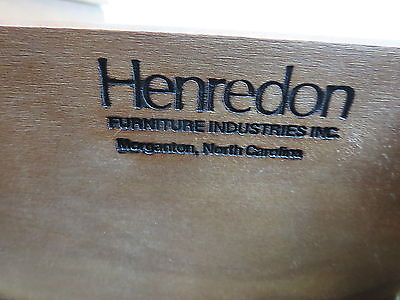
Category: cabinet